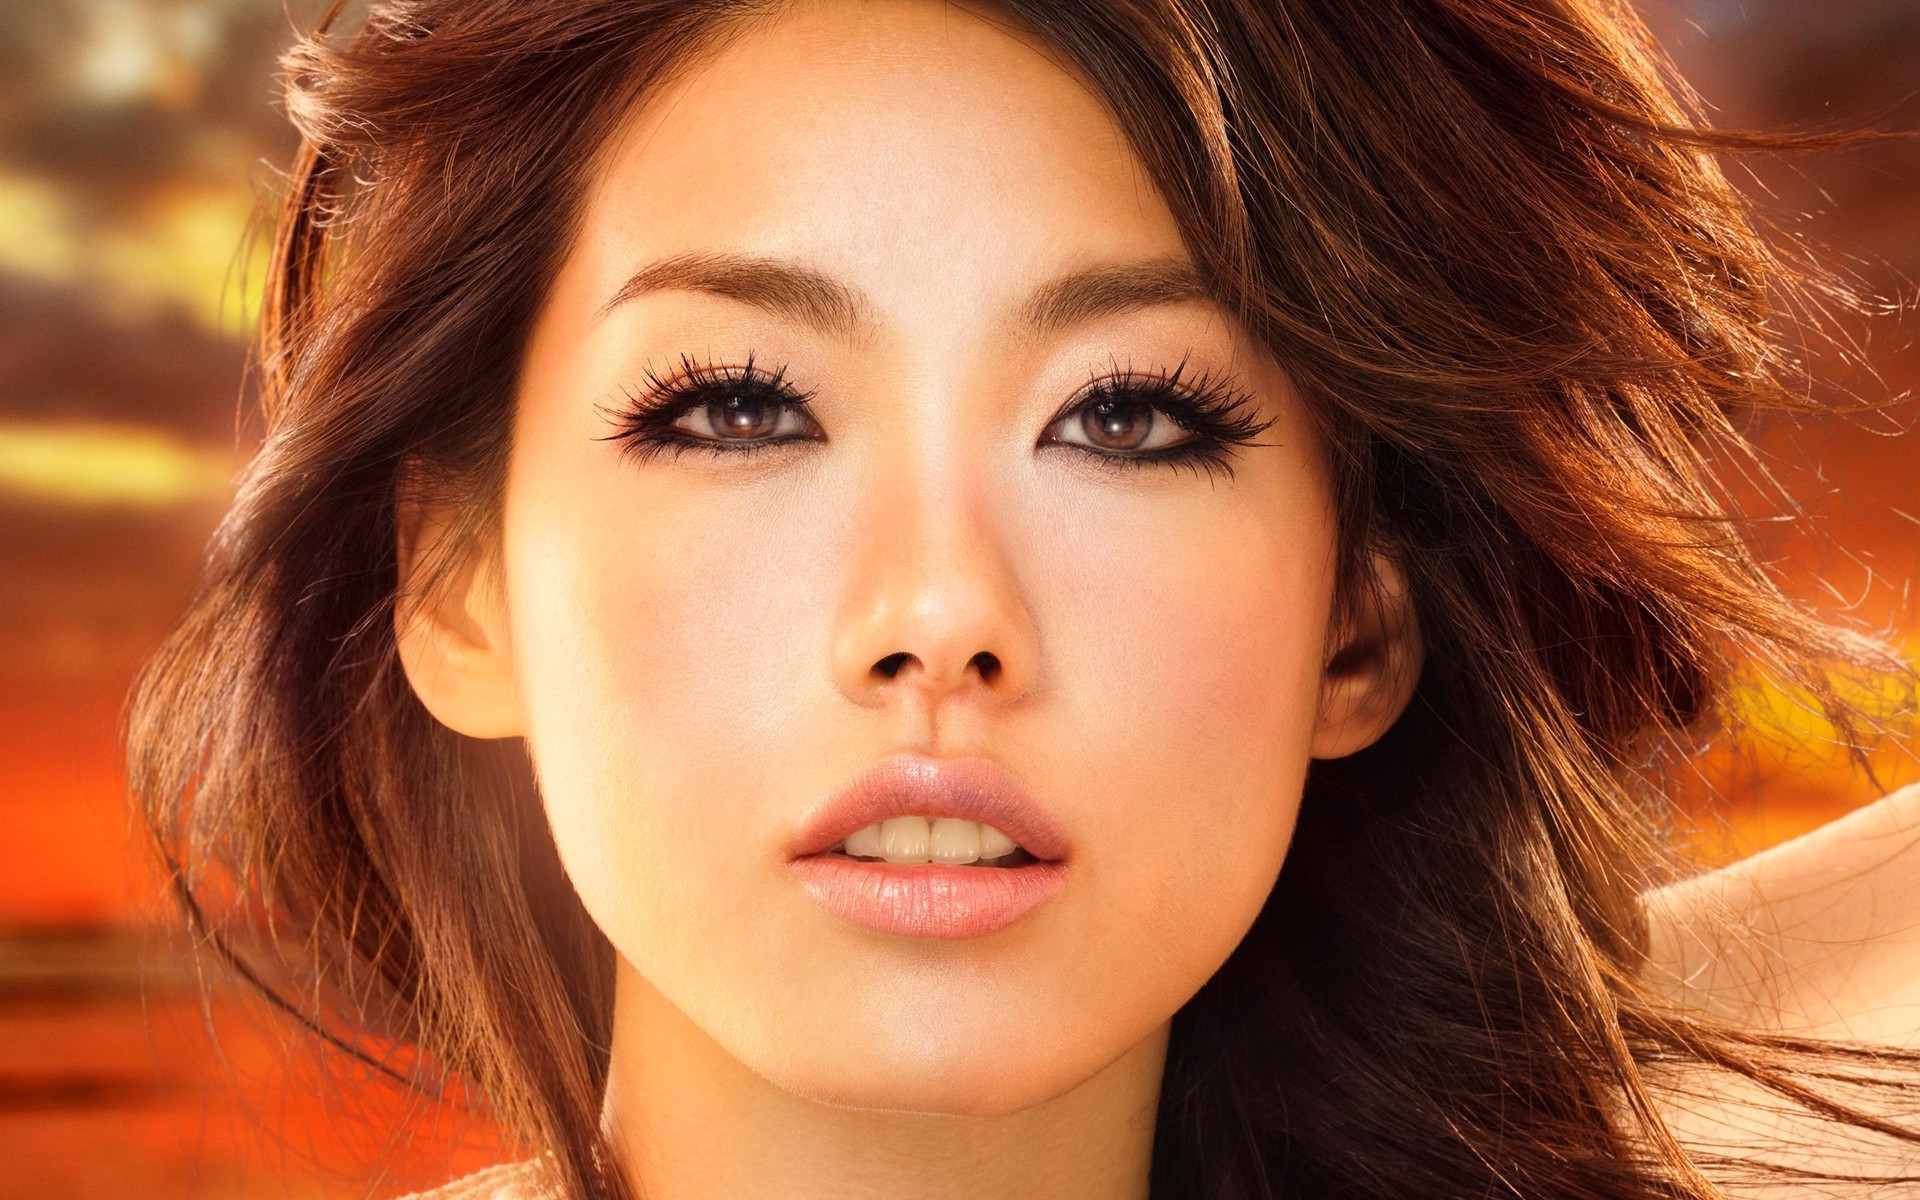
Gender: women